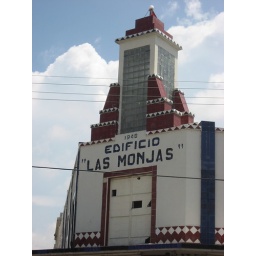
A strange building circa 1948 in a busy working class neighborhood near the bus stations.